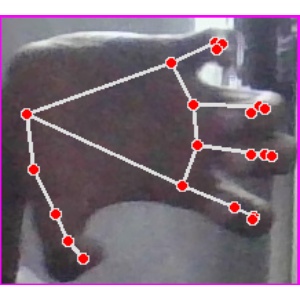
अक्षर: त